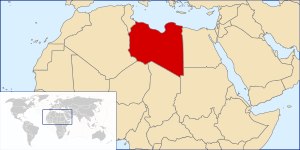
Libyens historie som italiensk koloni
Libyen ligger i Nordafrika ved Middelhavets kyst.
Libyens historie som italiensk koloni omfatter områdets historie i tiden mellem 1911 og 1947.